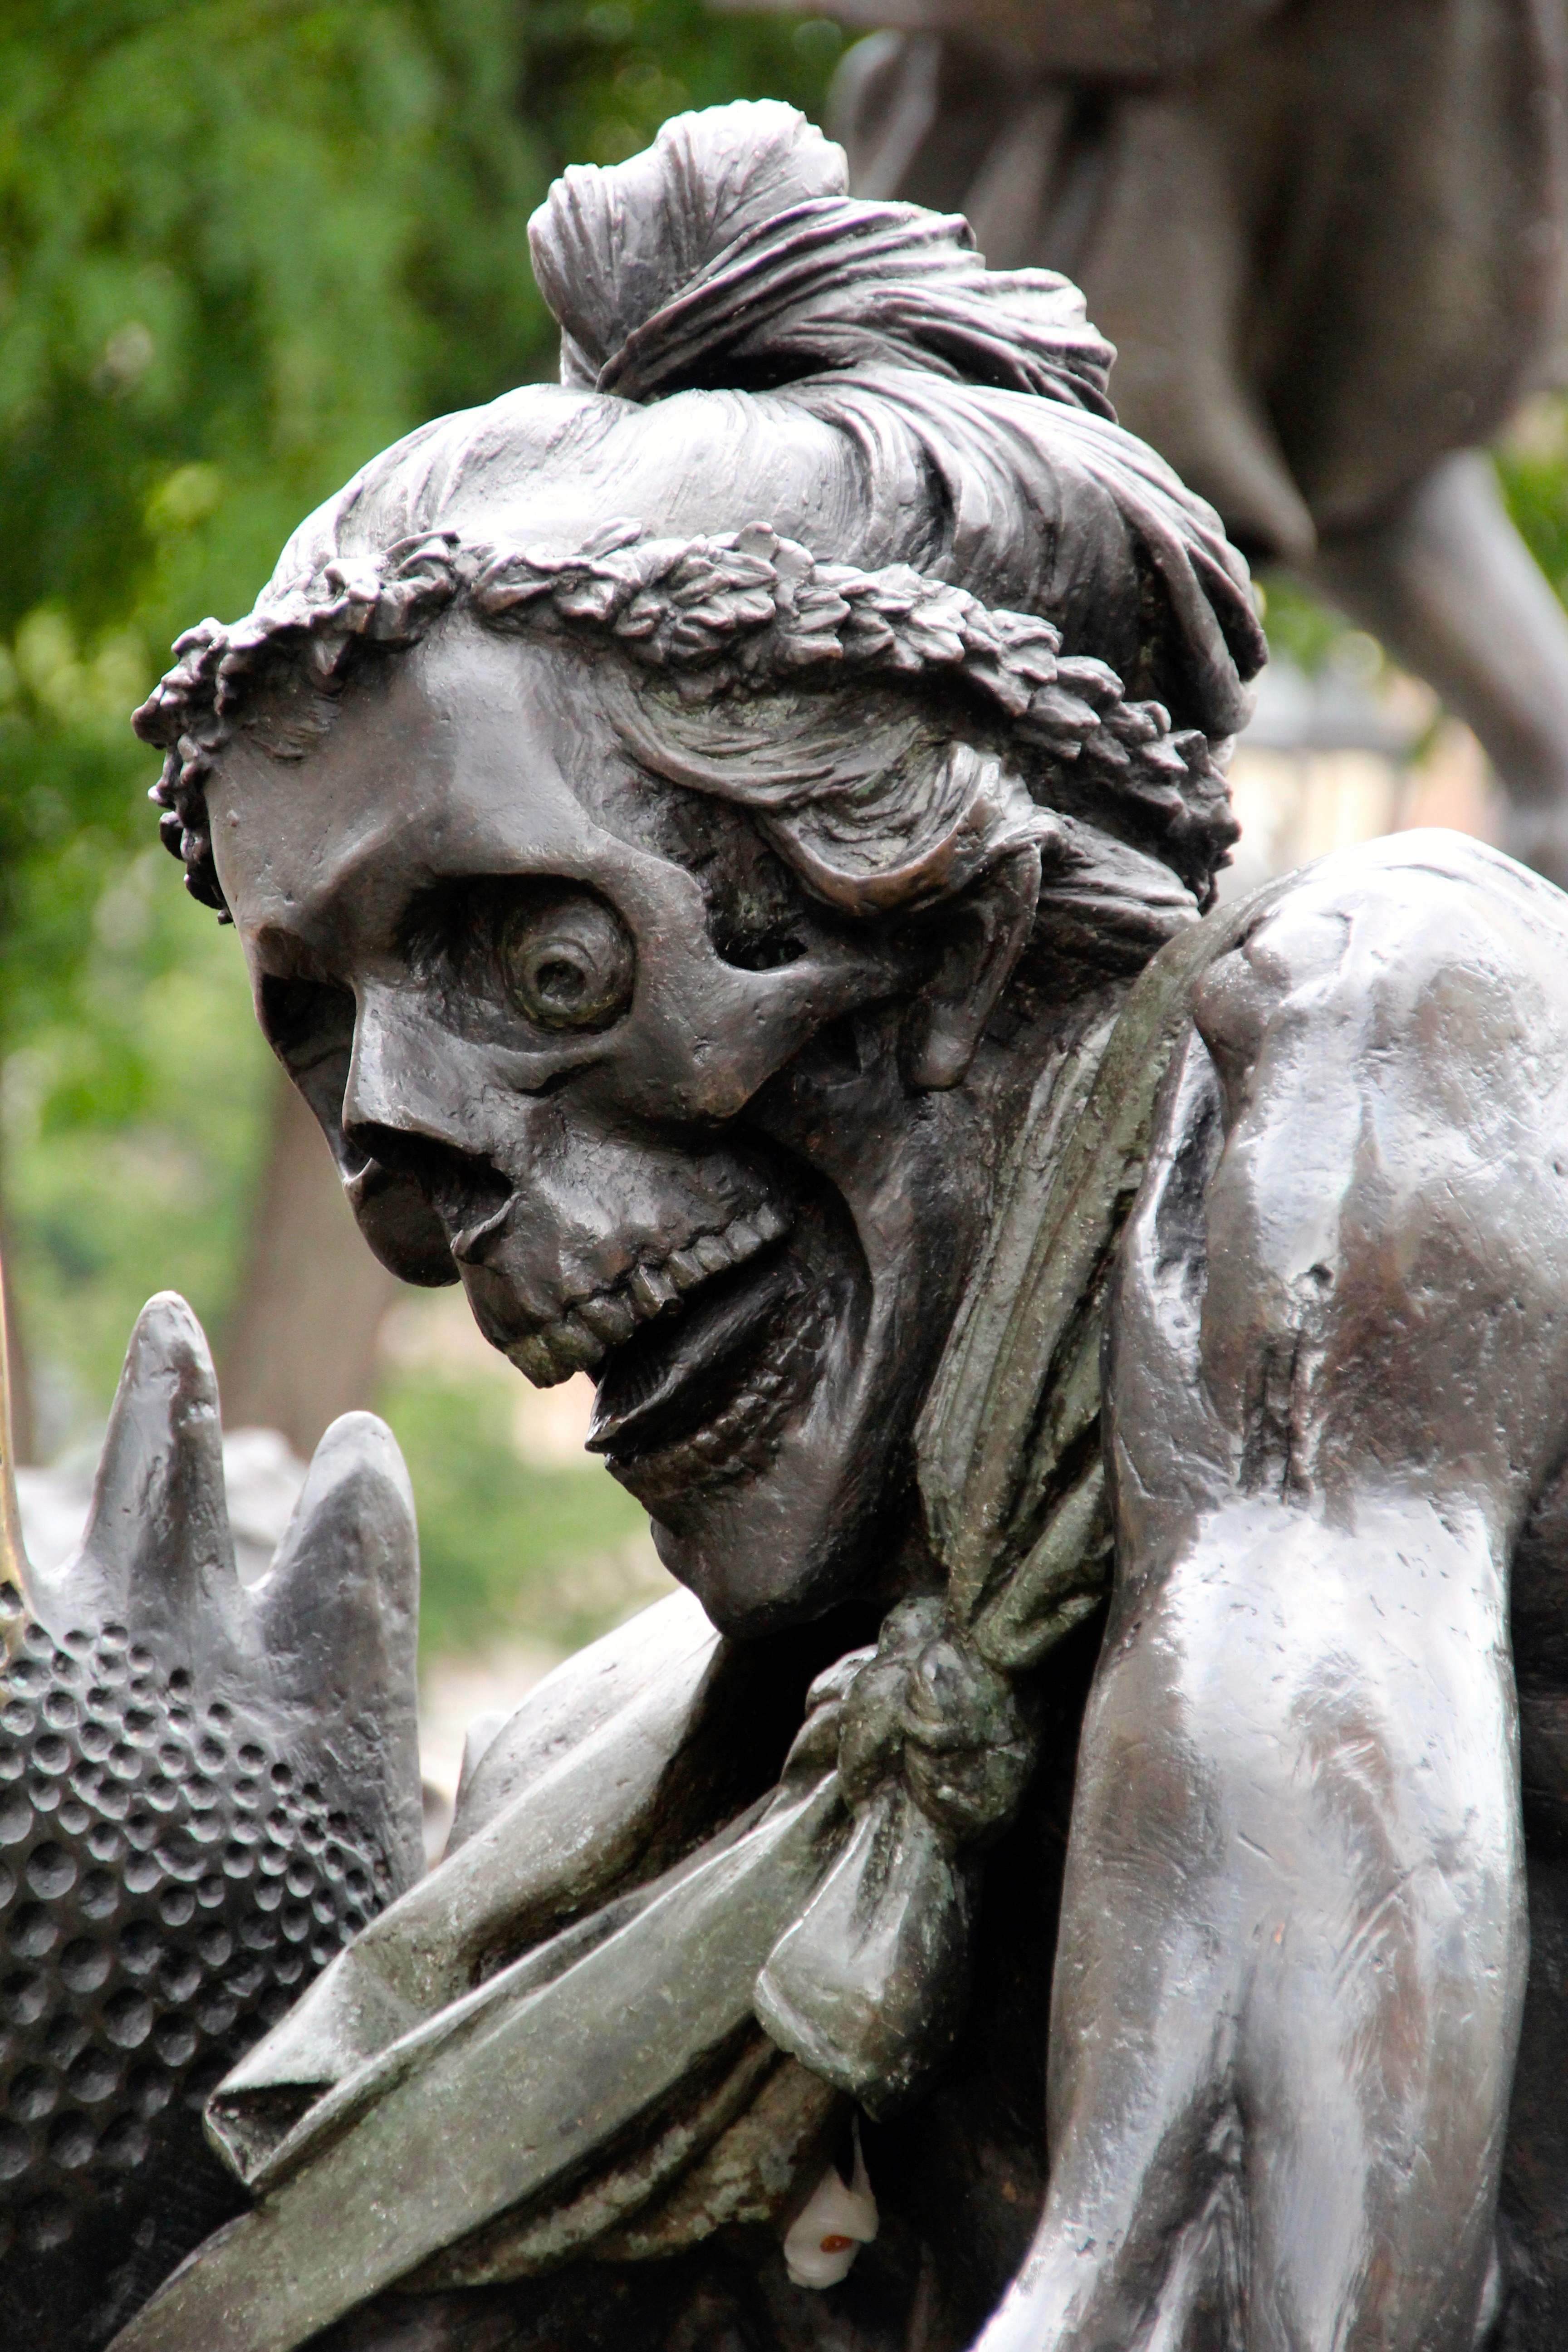
woman, monument, statue, metal, artwork, gargoyle, sculpture, art, sage, figure, temple, fountain, bronze, skeleton, carving, water feature, nuremberg, mythology, ancient history